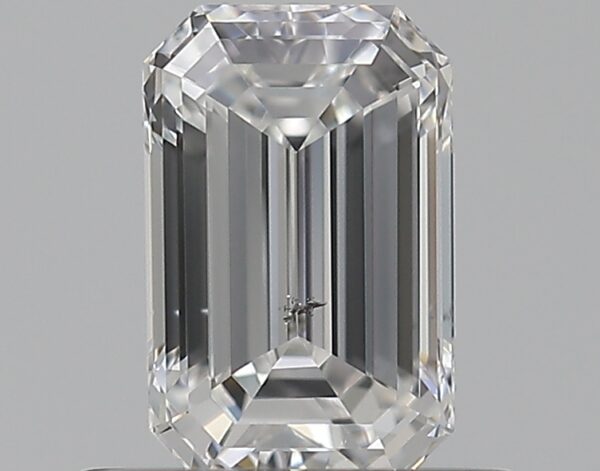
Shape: emerald
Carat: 0.53
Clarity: SI1
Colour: F
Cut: EX
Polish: EX
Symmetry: VG
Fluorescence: N
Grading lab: GIA
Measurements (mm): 5.83 x 3.77 x 2.55